North End, Boston

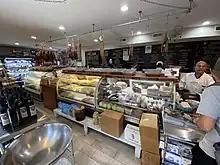
Bricco Salumeria shop in the North End

The North End describes its location in the historic Shawmut Peninsula, which centuries of infill have obscured. Copp's Hill is the largest geographic feature and is close to the center of the neighborhood.